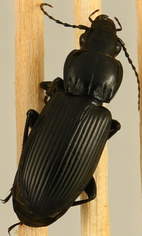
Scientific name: Pterostichus melanarius
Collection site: Woodworth Site (WOOD), plot WOOD_023